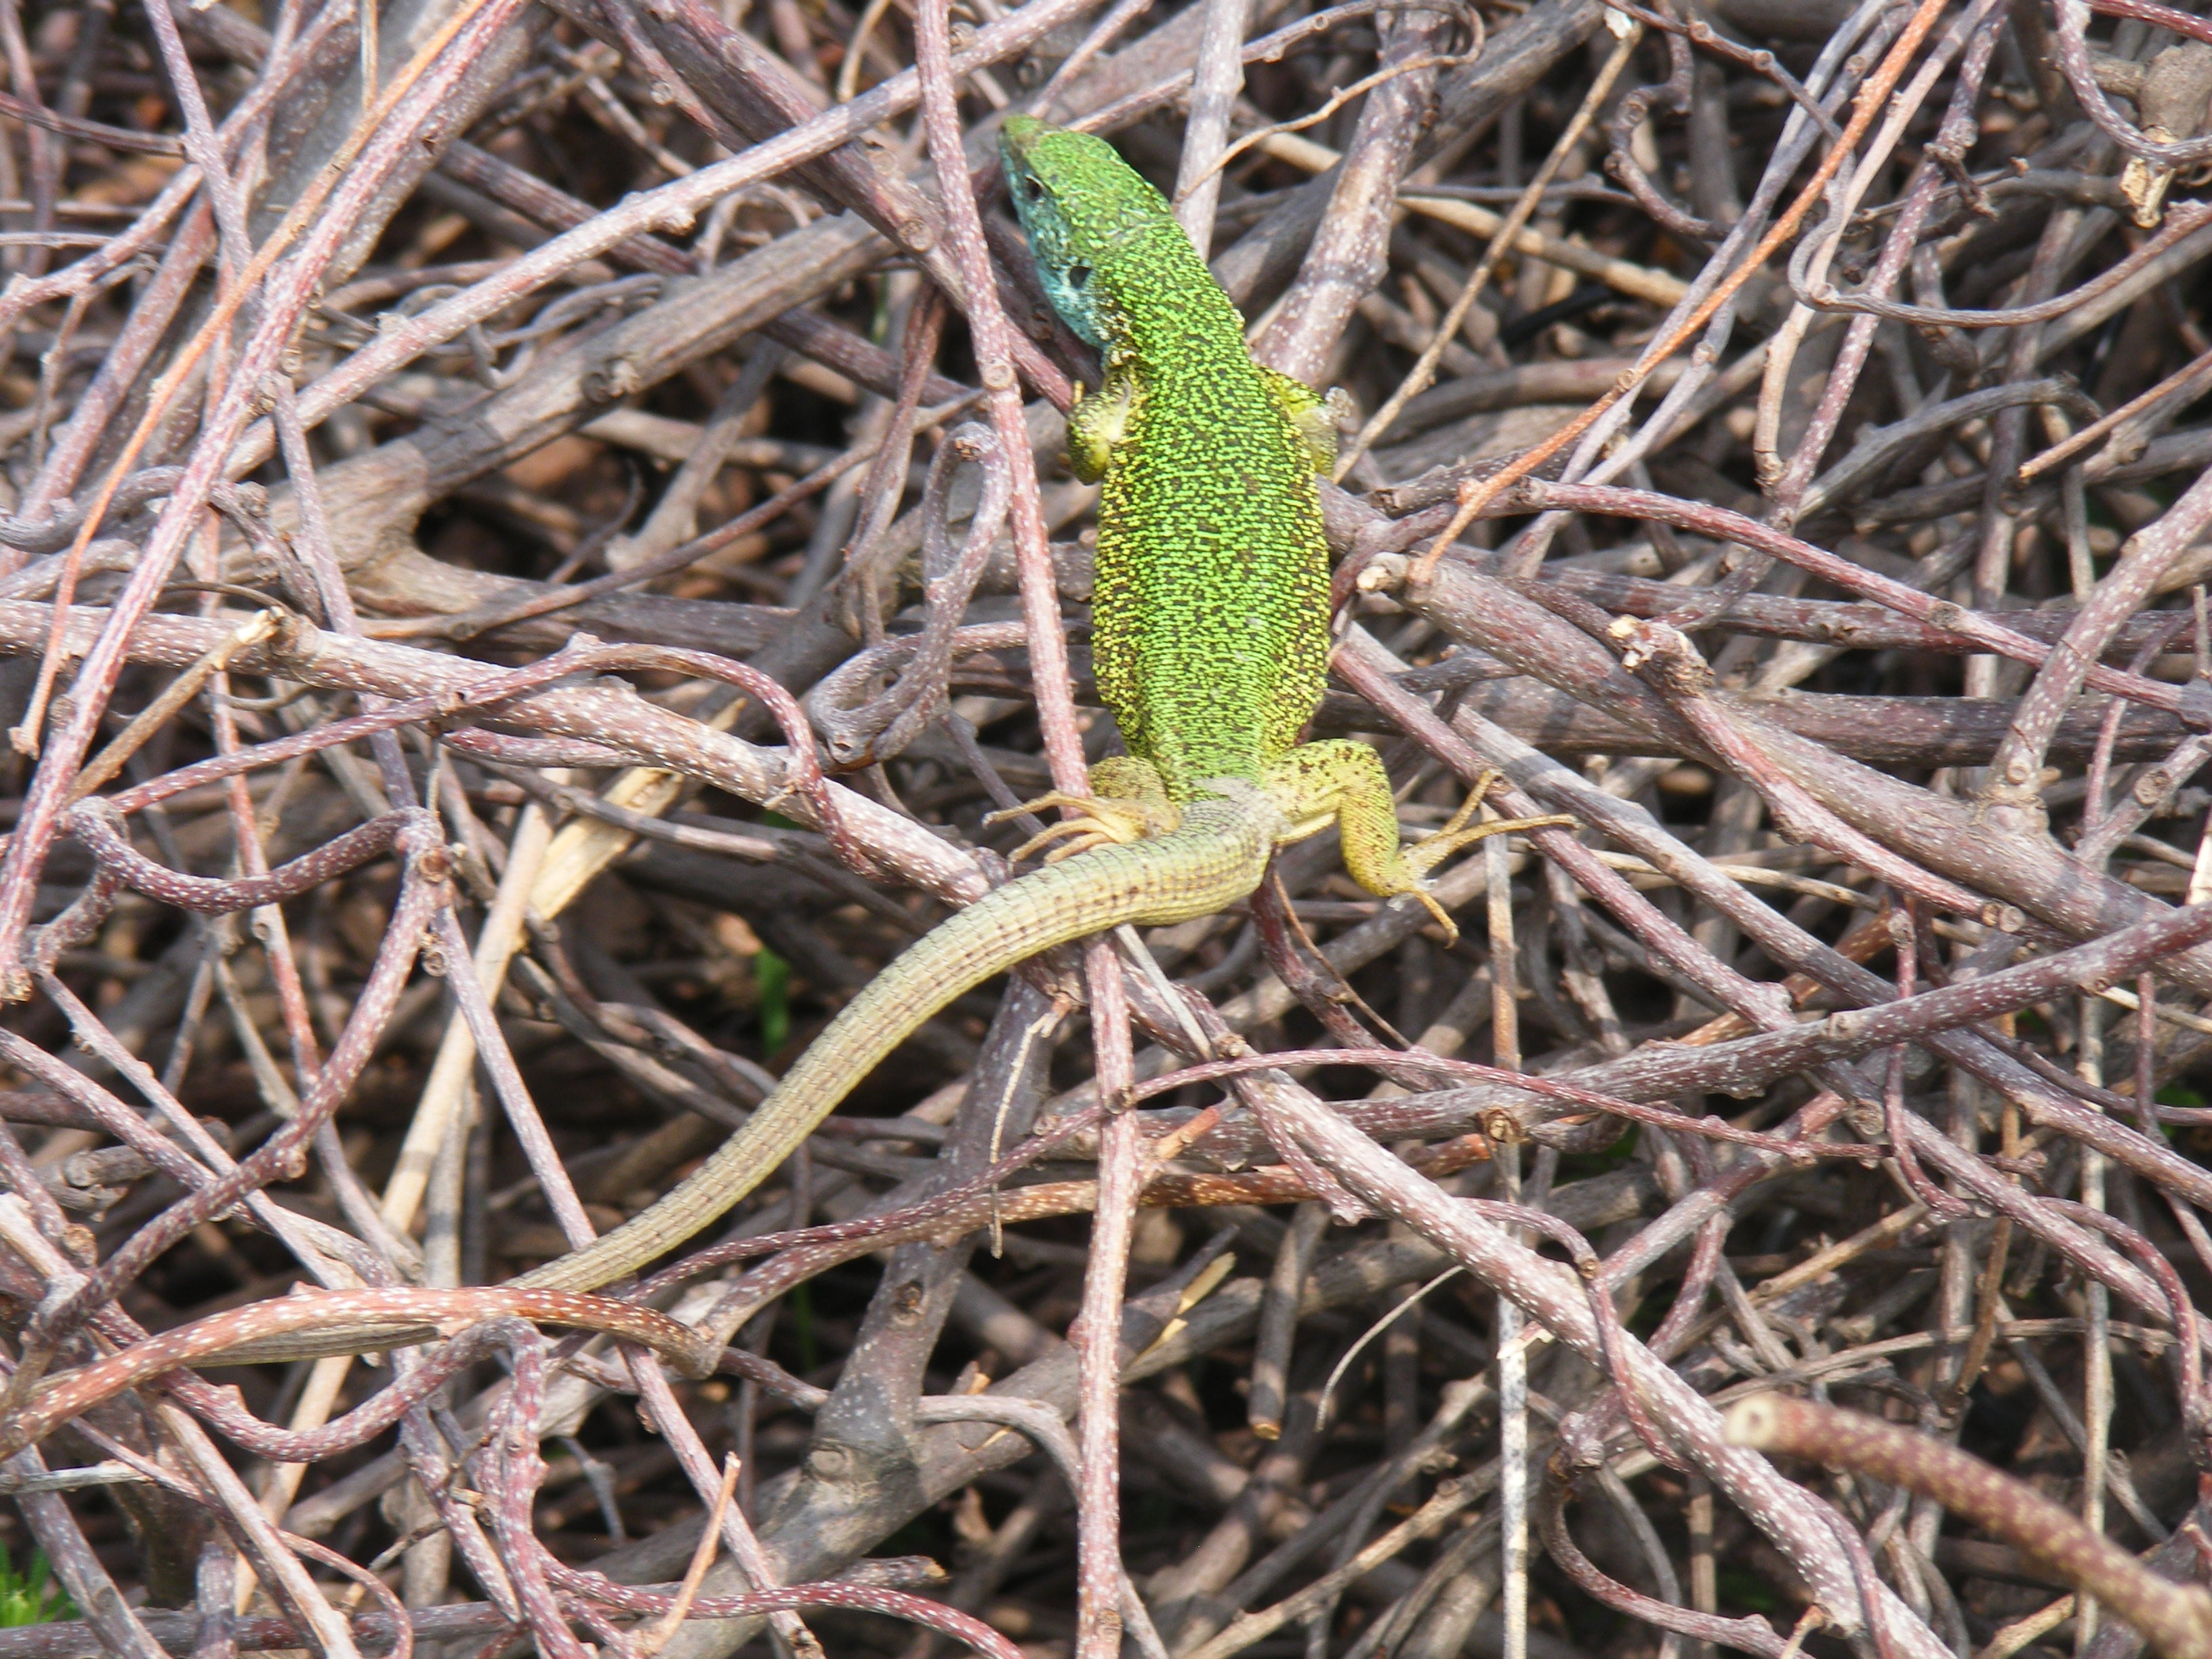
grass, branch, plant, flower, wildlife, green, blue, reptile, flora, fauna, lizard, lacerta, grass family, scaled reptile, lacertidae